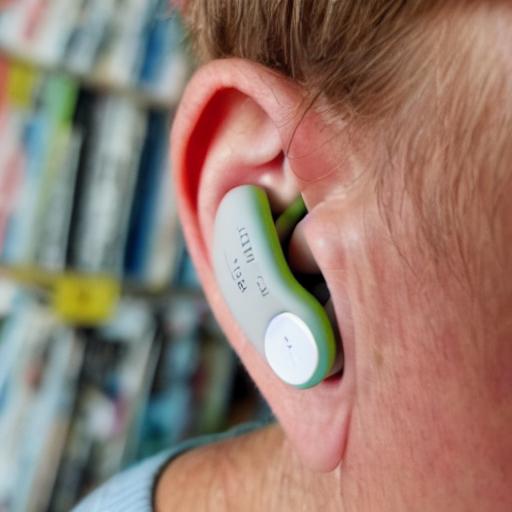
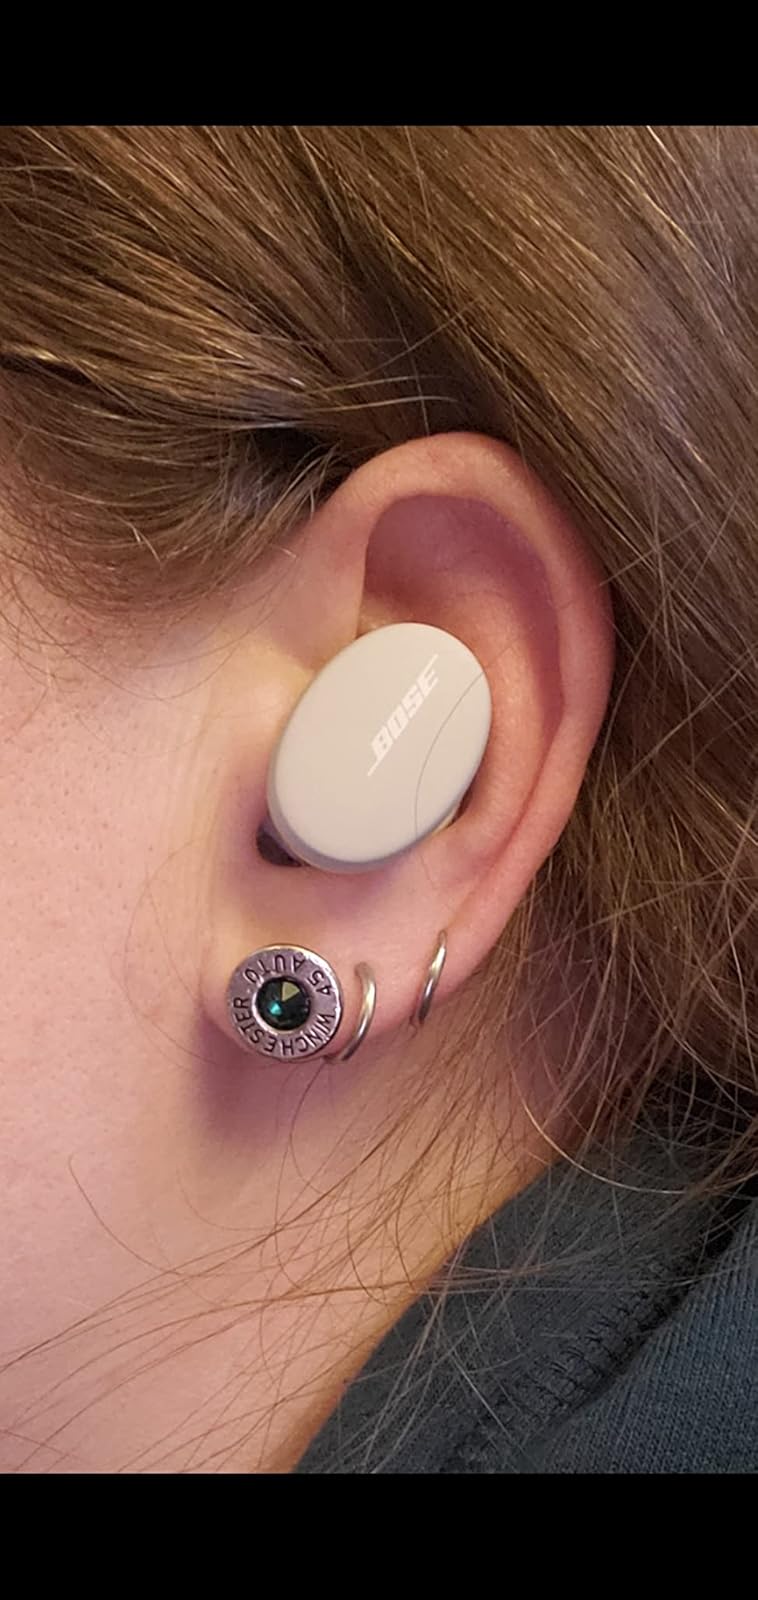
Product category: earbuds
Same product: no